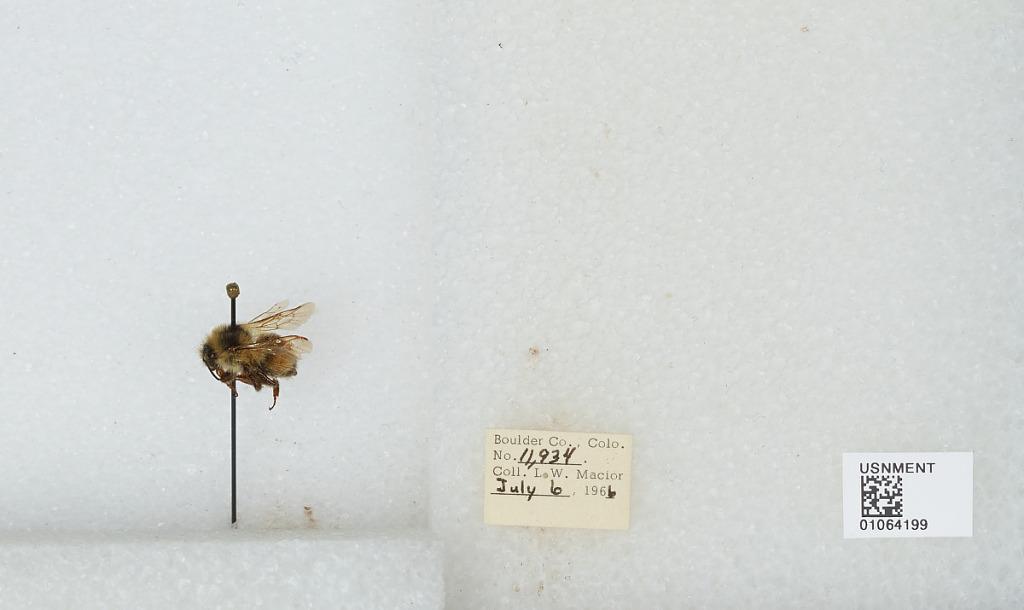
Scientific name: Bombus (Pyrobombus) bifarius Cresson
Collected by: L. Macior
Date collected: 1966-7-6
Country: United States
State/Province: Colorado
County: Boulder
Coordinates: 40.0017, -105.308